Polish October

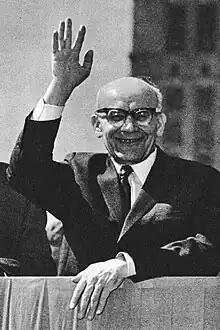
Władysław Gomułka

In October, Edward Ochab, the First Secretary of the PZPR since Bierut's death, proposed Władysław Gomułka for election as First Secretary during the 8th Plenum meeting. Gomułka and Bierut had been archrivals in the State National Council during World War II. Gomułka was a moderate communist skeptical of the Soviets, in contrast to Bierut who was a devout Stalinist loyal to Moscow. Gomułka had been the General Secretary of the Polish Workers' Party (predecessor to the PZPR) since 1943, and had served as the "de facto" leader of Poland from 1947 until being ousted from power by the Stalinists in 1948. He was expelled from the party in 1949 and imprisoned in 1951 after accusastions of "right-wing nationalist deviation" by Stalinist hardliners, along with Bierut, until being released in 1954.